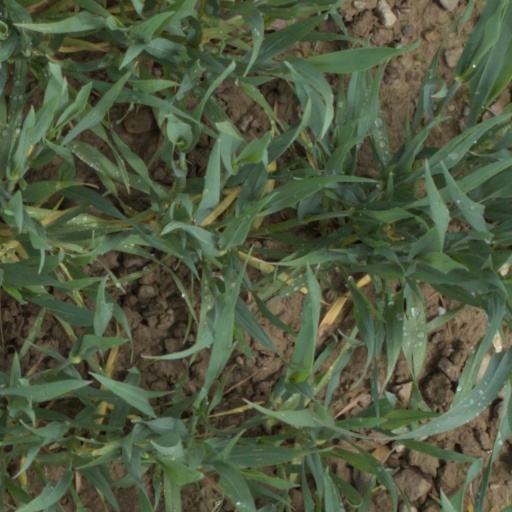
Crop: wheat